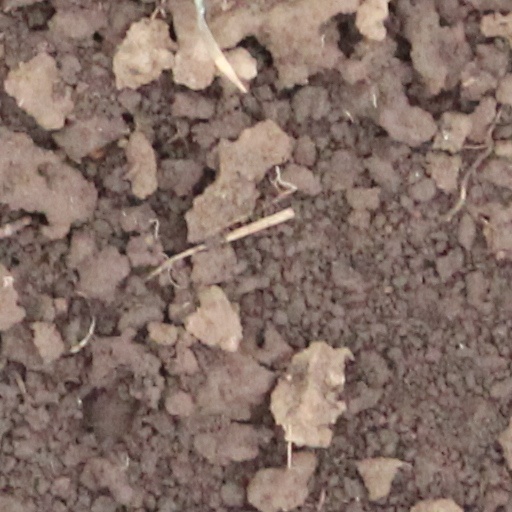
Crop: wheat